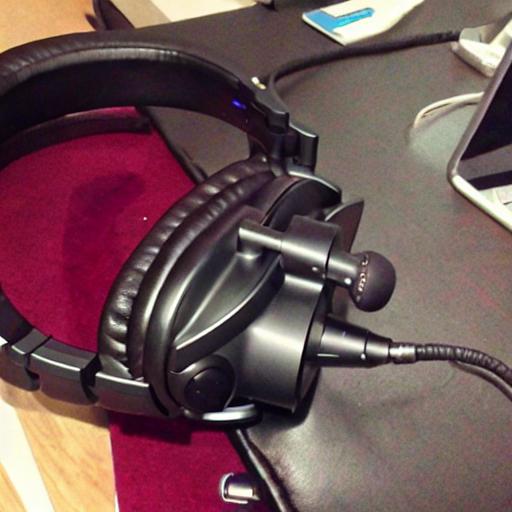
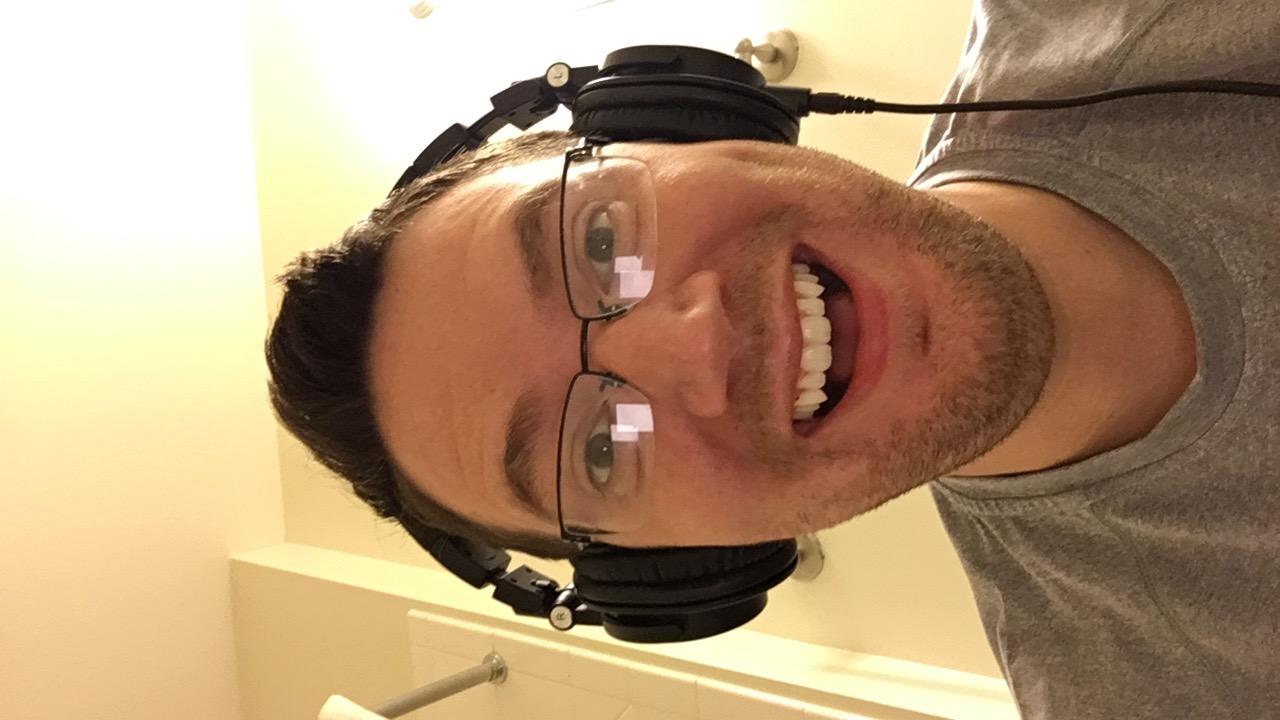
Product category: headphones
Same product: no